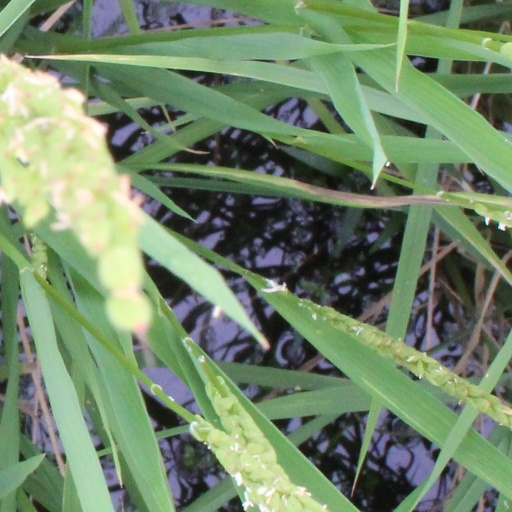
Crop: rice